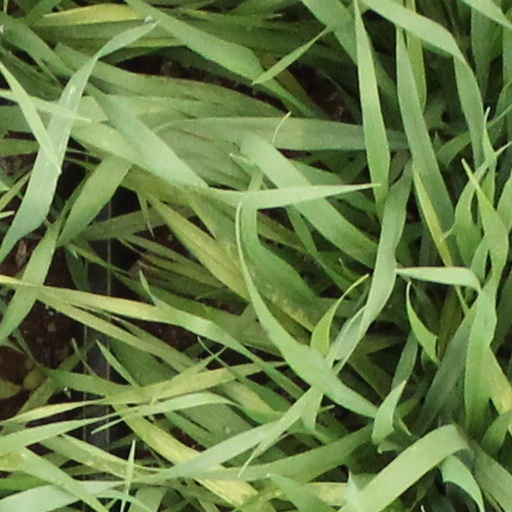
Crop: wheat